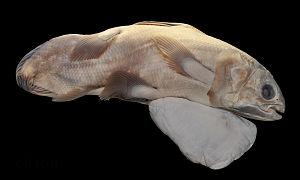
Embryon de coelacanthe (Latimeria chalumnae), avec son sac vitellin, exposé au Muséum national d'histoire naturelle. Ce spécimen est issu d'une femelle gestante capturée le 8 janvier 1962 à Mutsamudu (Comores) avec 4 autres embryons.
Latimeria est un genre de poissons aujourd'hui rare et dont l'habitat se restreint à certaines zones de l'océan Indien. Dans ce genre, seuls les cœlacanthes sont non éteints.